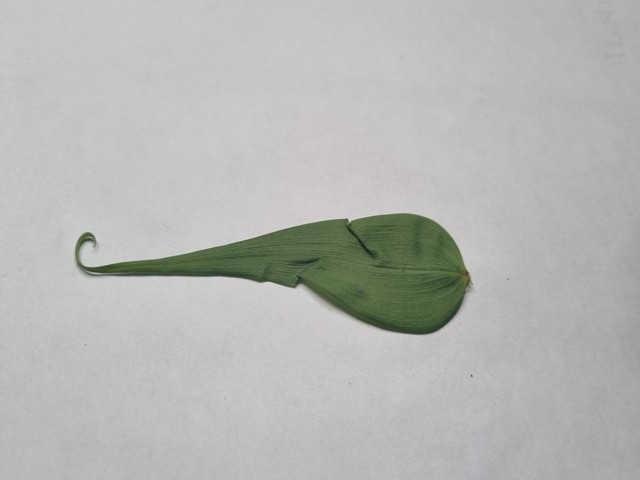
Plant: agnishika